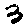
Label: 3